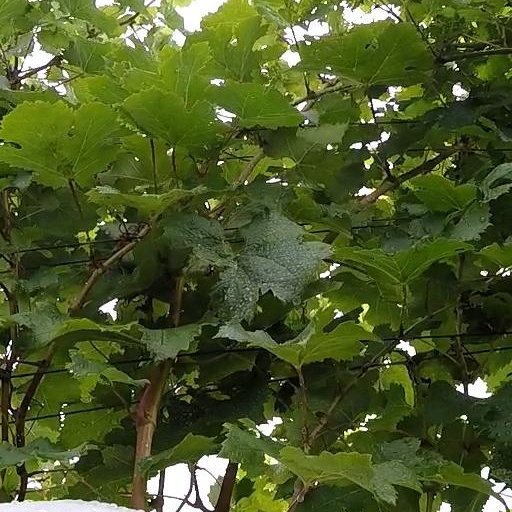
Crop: grape